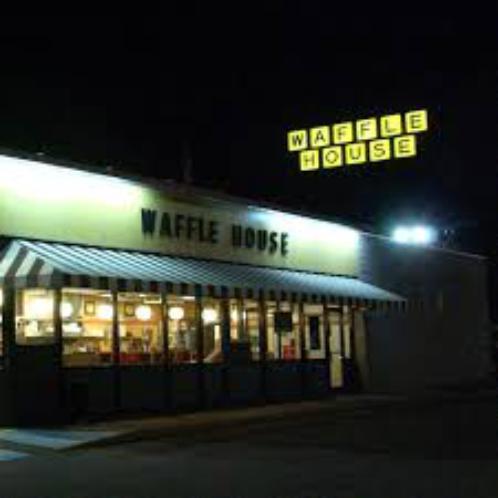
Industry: Food